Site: brandenburg
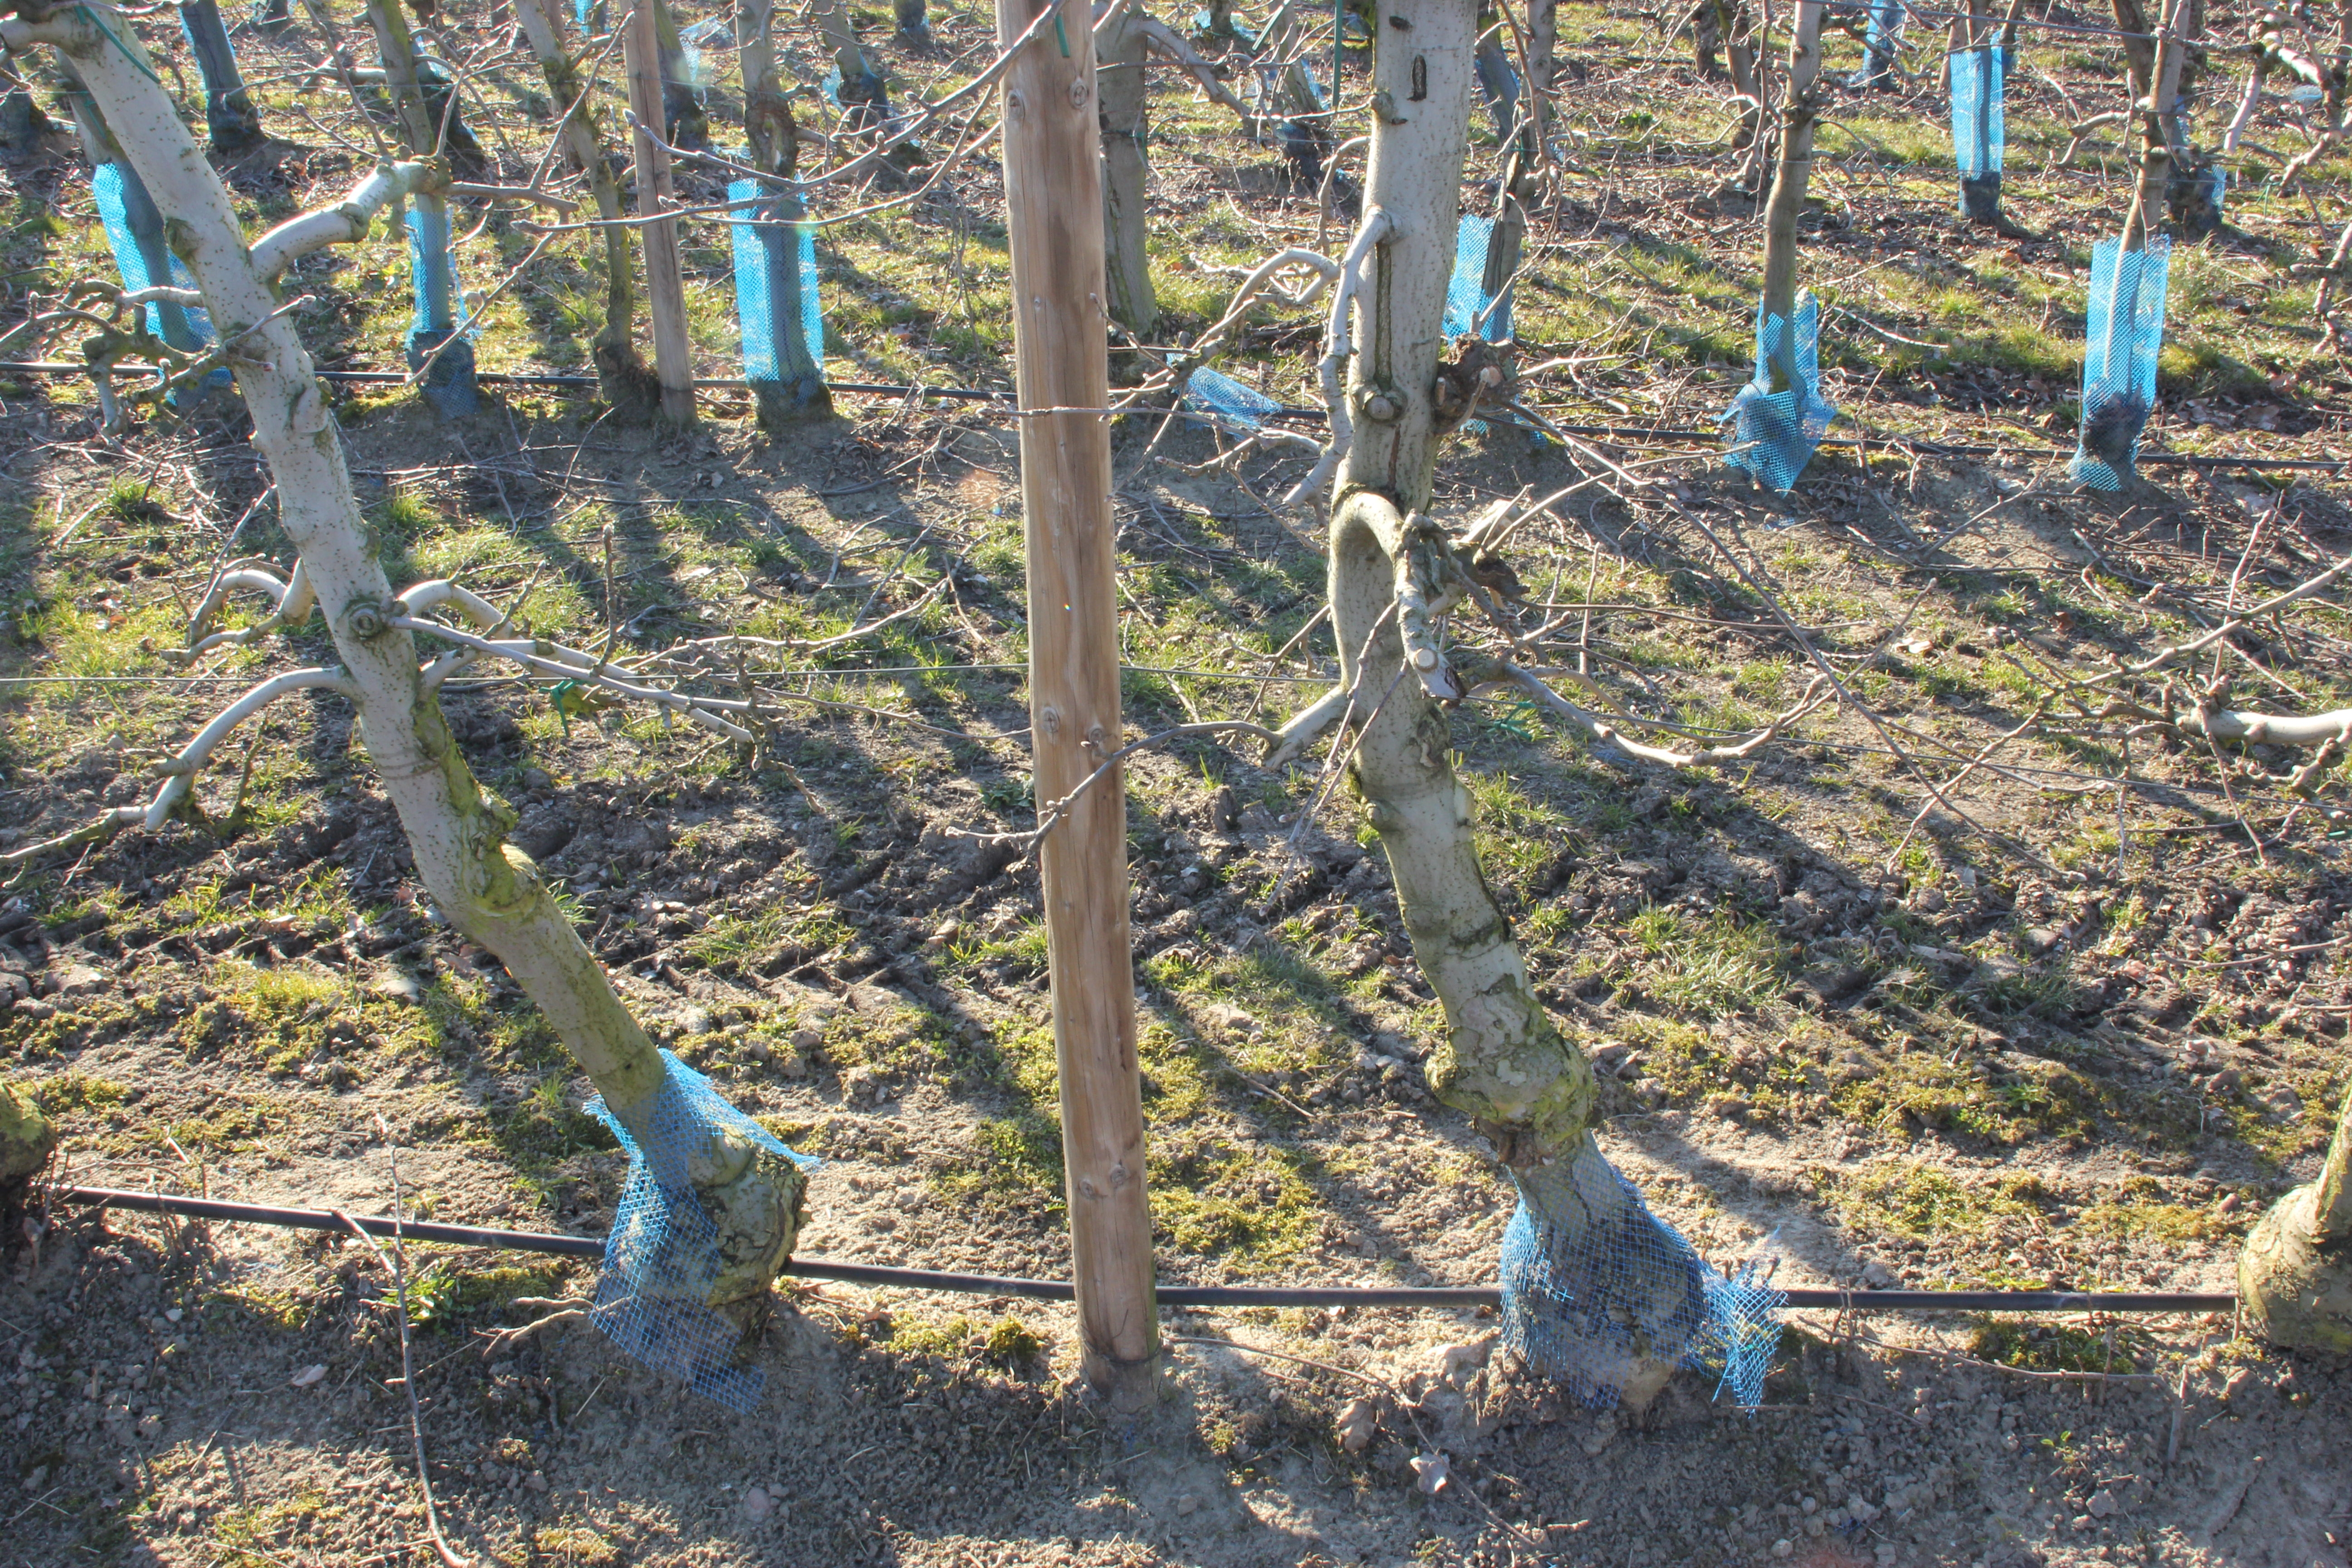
Growth stage (BBCH 03): Bud development